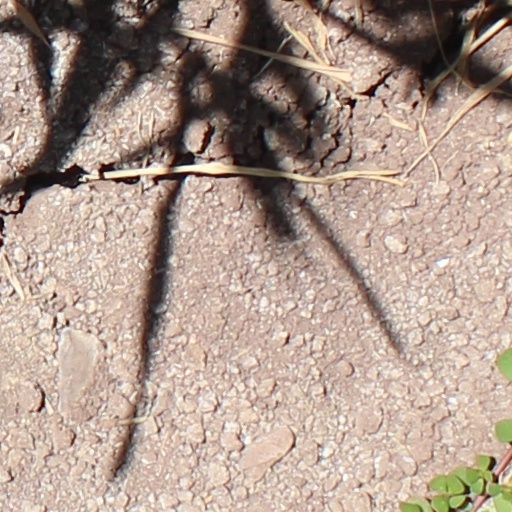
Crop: wheat